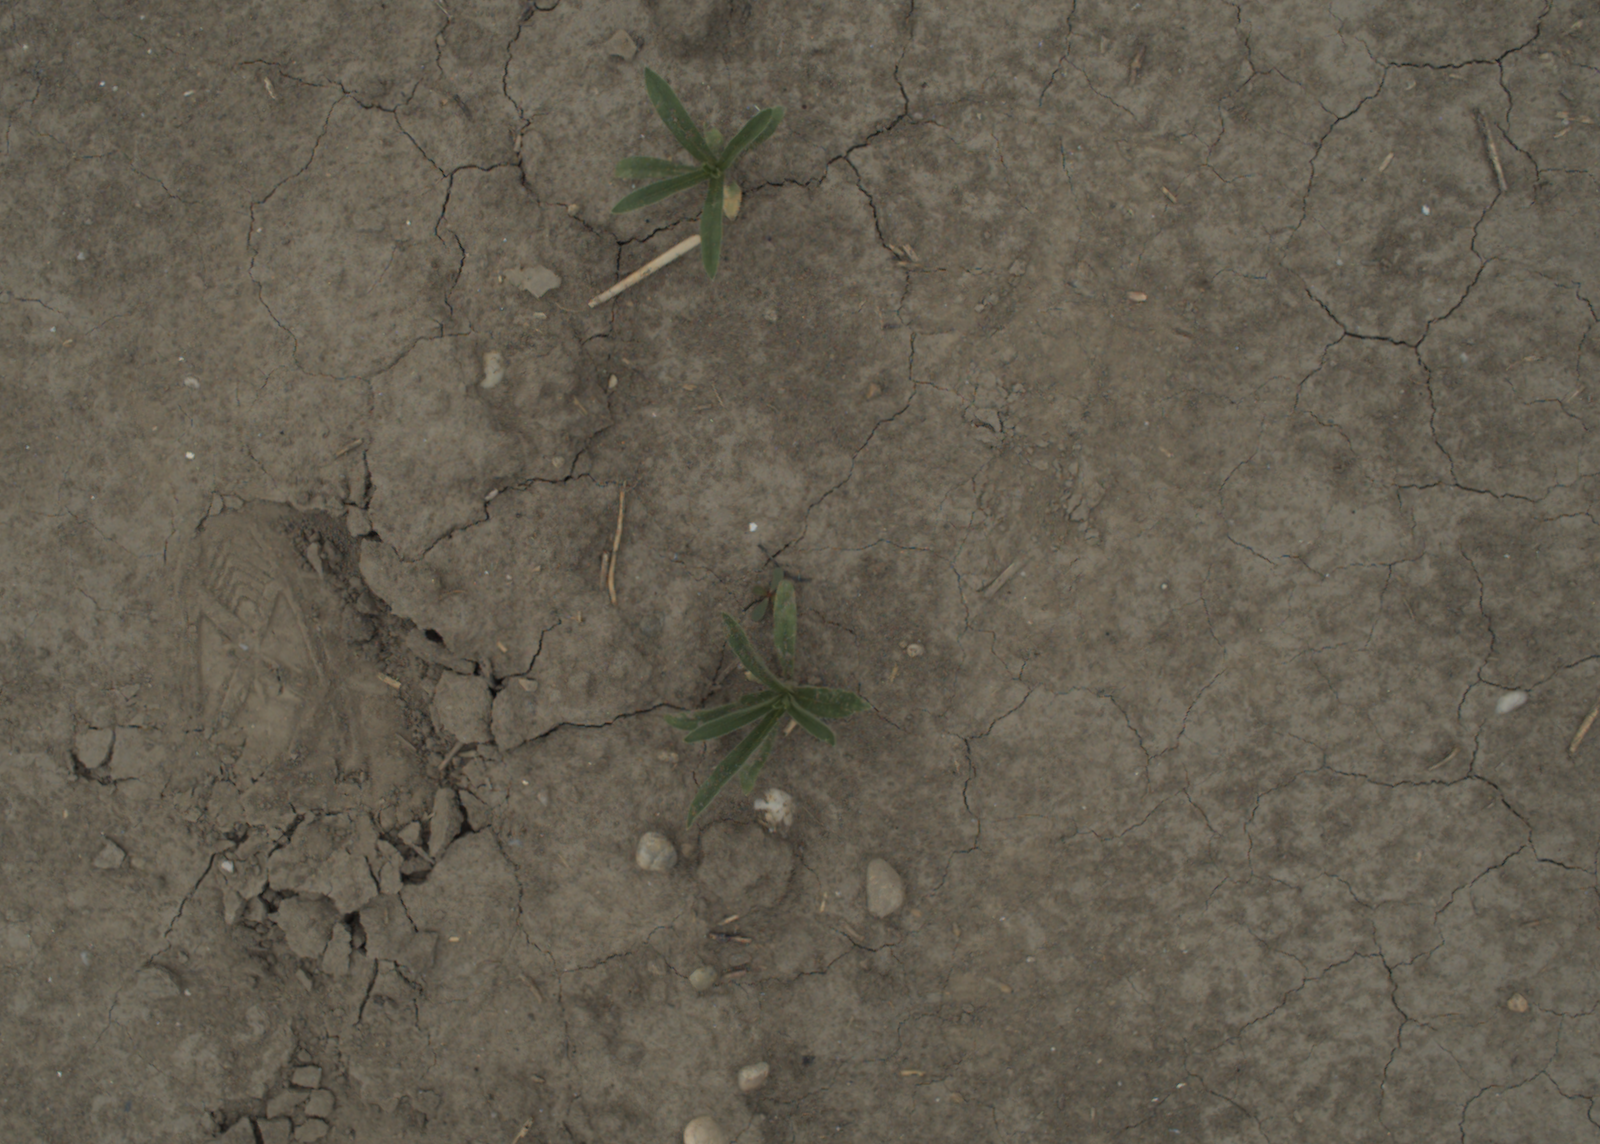
Capture date: 05.07.2021 13:33:15
Weather: cloudy
Wind: medium
Seeding date: 08.06.2021
Plant canopy height (mm): 961